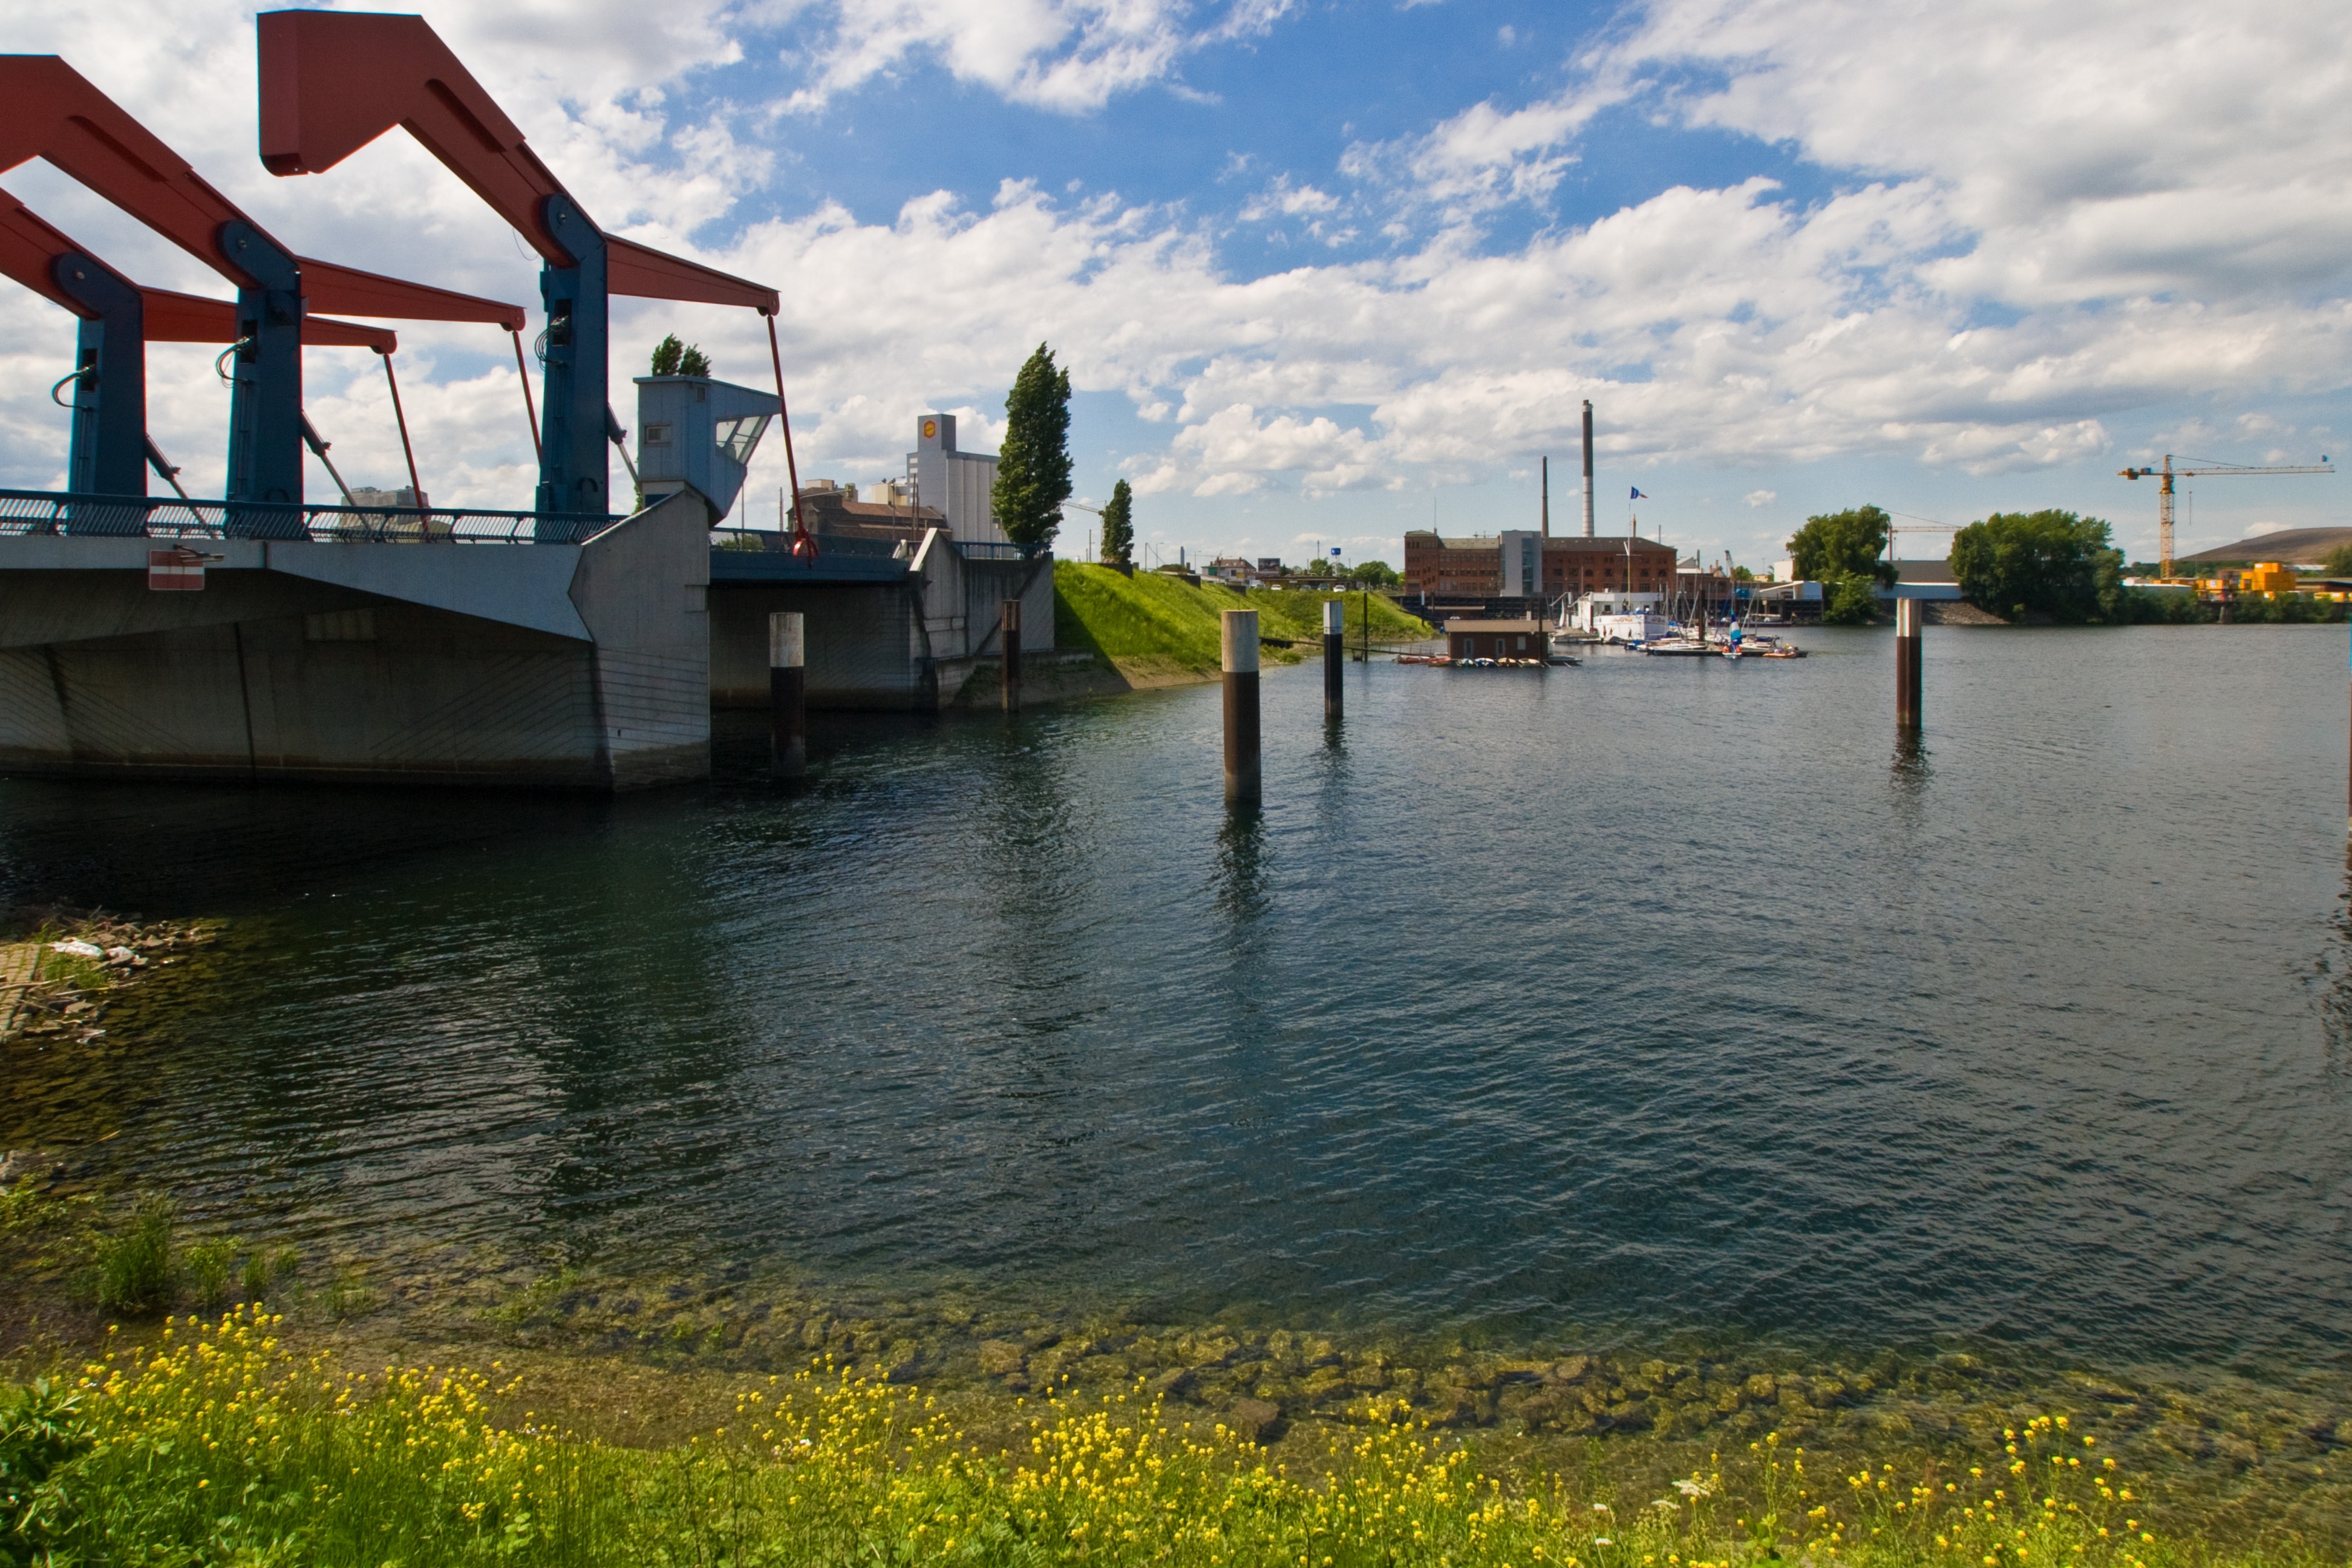
sea, water, boat, bridge, lake, river, canal, reflection, industry, reservoir, waterway, boating, drawbridge, rhine, rhine river, old rhine